Walter Peeler

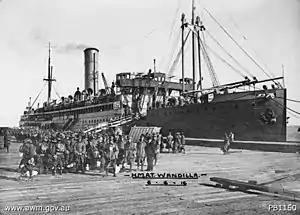
Soldiers of the Australian Imperial Force about to embark aboard HMAT "Wandilla" at Port Melbourne

By 1916, Peeler was living in the Melbourne suburb of Richmond with his wife and three daughters. On 17 February, he enlisted in the Australian Imperial Force for service in the First World War. Posted as a private soldier to the machine gun section of the 3rd Pioneer Battalion, Peeler underwent his initial training in Victoria, before departing from Melbourne headed for England aboard HMAT "Wandilla" on 6 June. The battalion arrived in Plymouth seven weeks later. During the three months Peeler's unit spent in England undergoing additional training, he was charged with being absent without leave for six hours on 3 July, and fined a day's pay. He was nevertheless promoted to lance corporal on 6 November.